María del Adalid

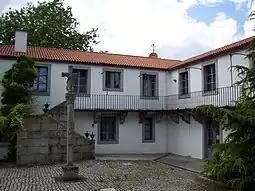
Lóngora manor

María de los Dolores del Adalid y González Garrido (better known as María del Adalid González and María del Adalid Garrido; Madrid, 1873 - A Coruña , 1930) was a Spanish painter and the first person named an honorary member of the Royal Galician Academy. She had a very good relationship with the painter Francisco Llorens Díaz, a disciple of Carlos de Haes.